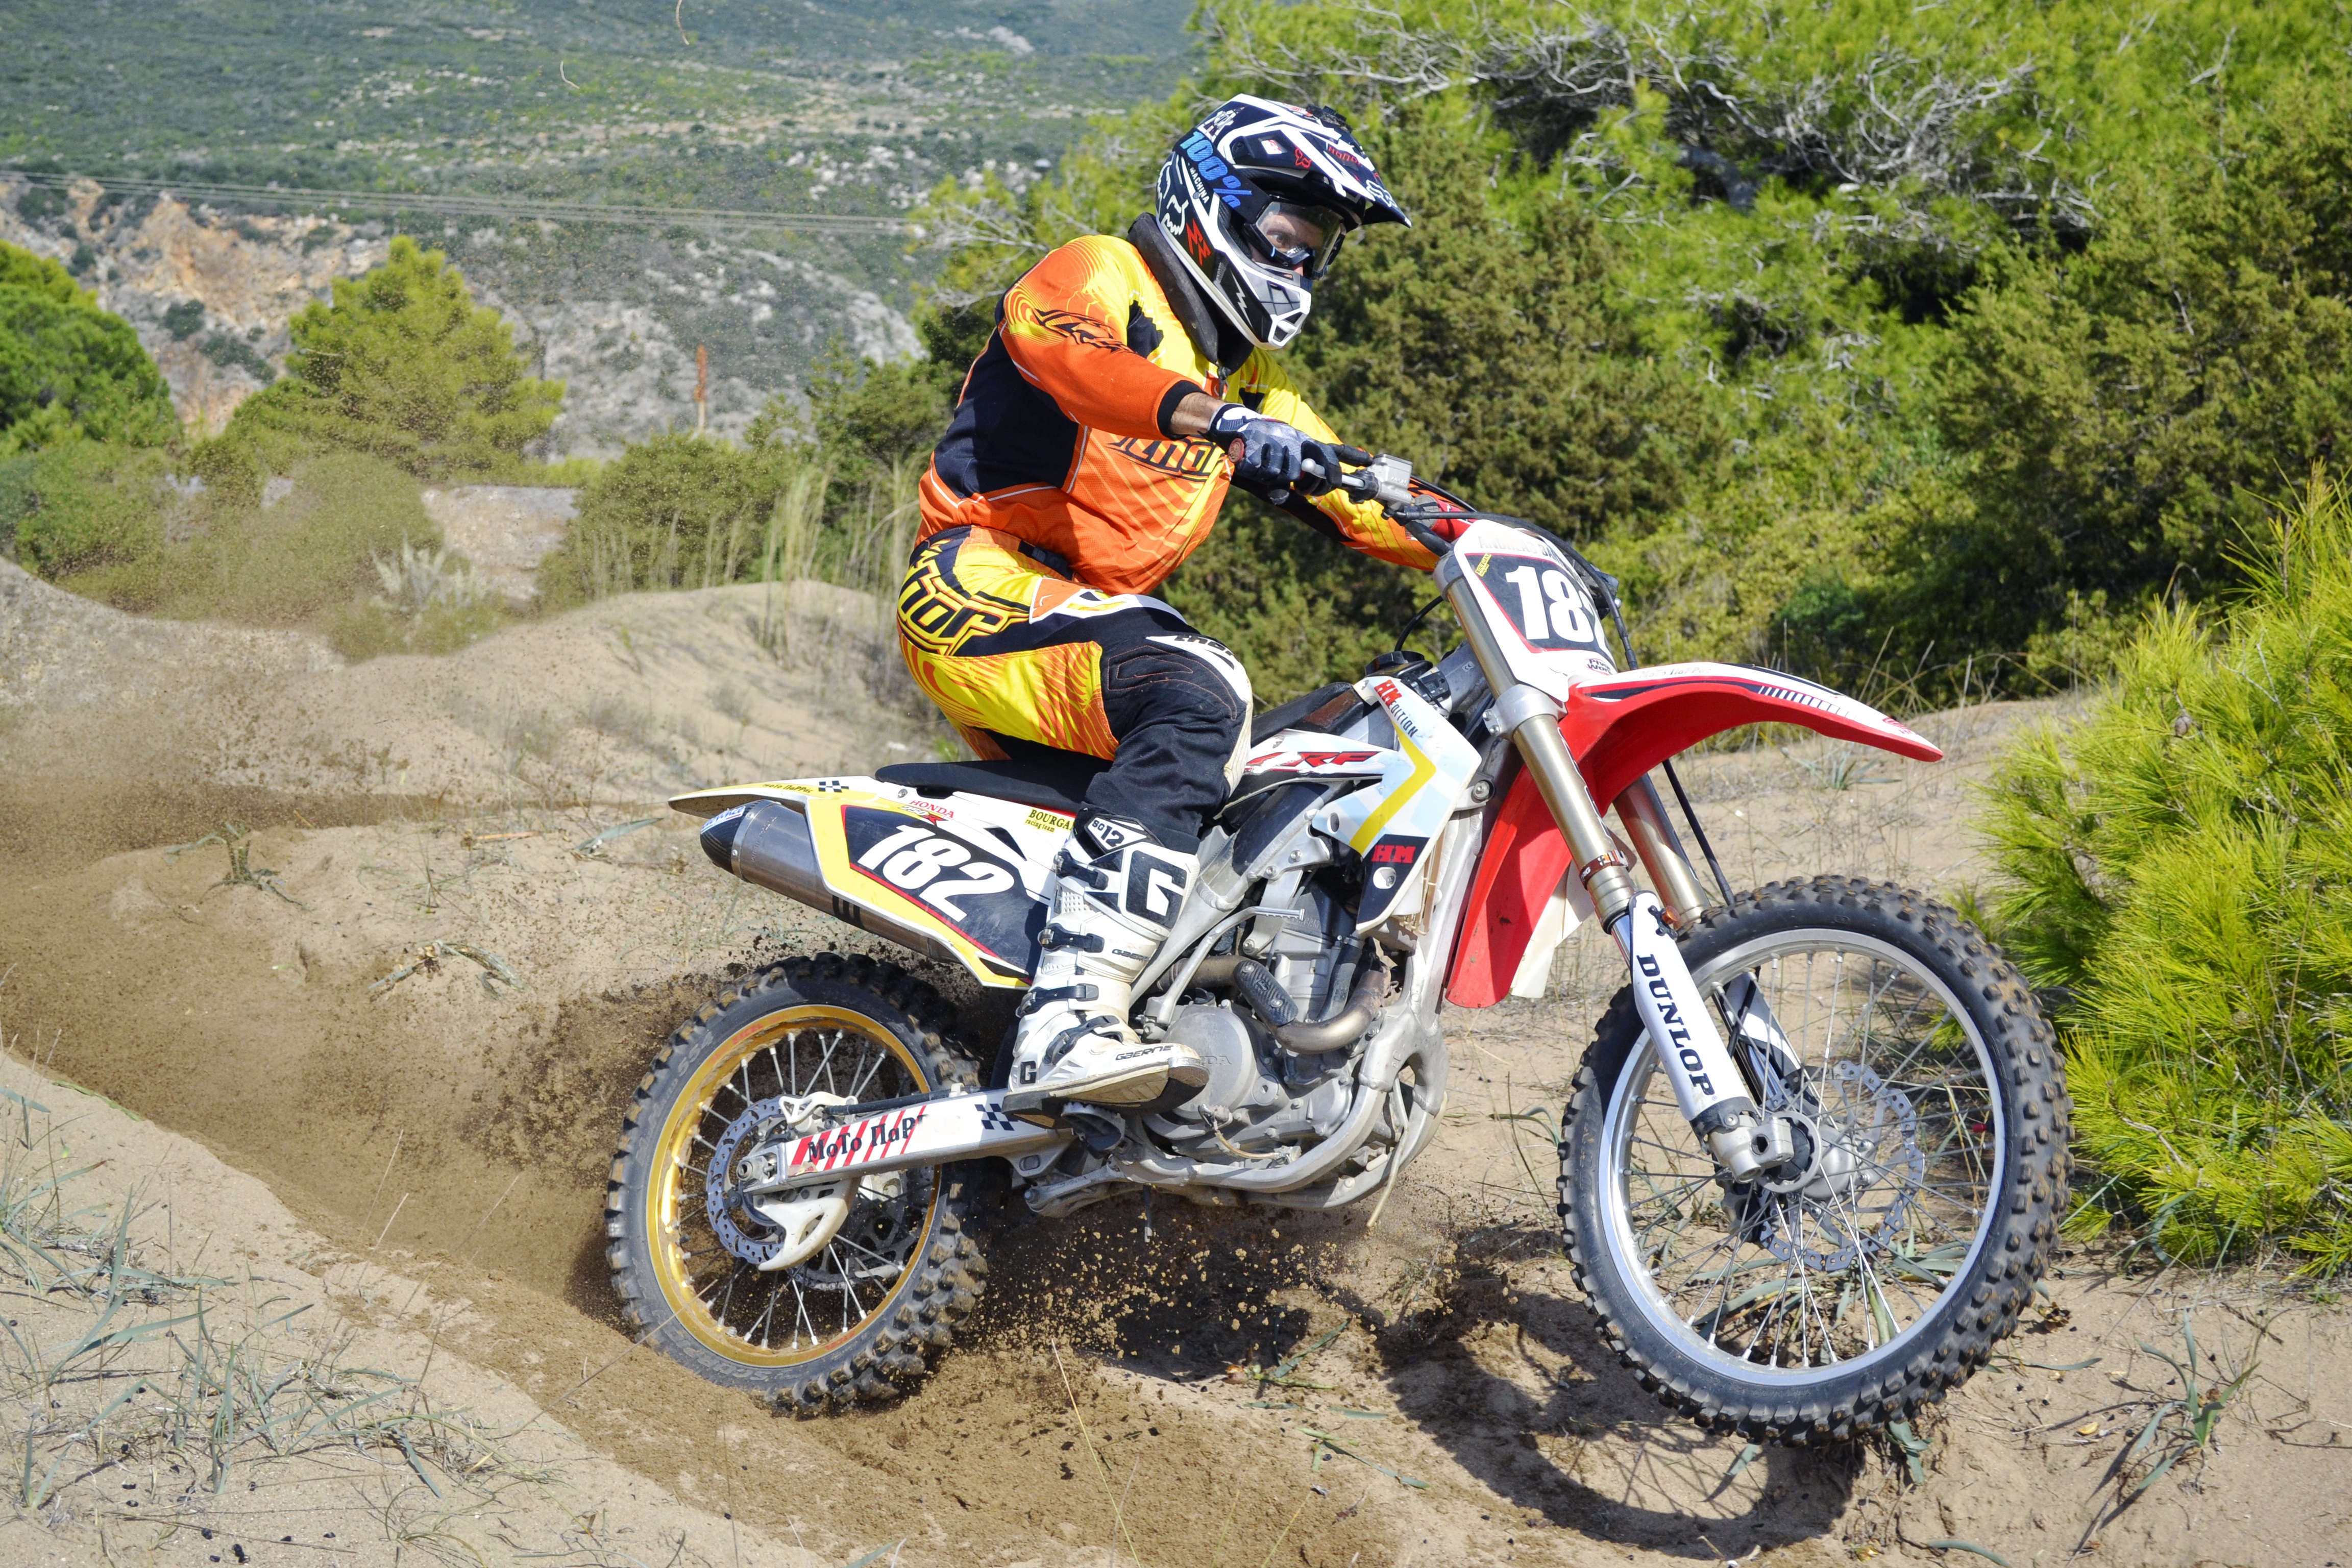
man, sand, sport, wheel, bike, motion, rider, vehicle, motorcycle, motocross, action, extreme, extreme sport, motorbike, speed, riding, race, power, sports, helmet, racing, motorsport, enduro, freestyle motocross, motorcycling, motorcycle racing, downhill mountain biking, off roading, endurocross, xr 400